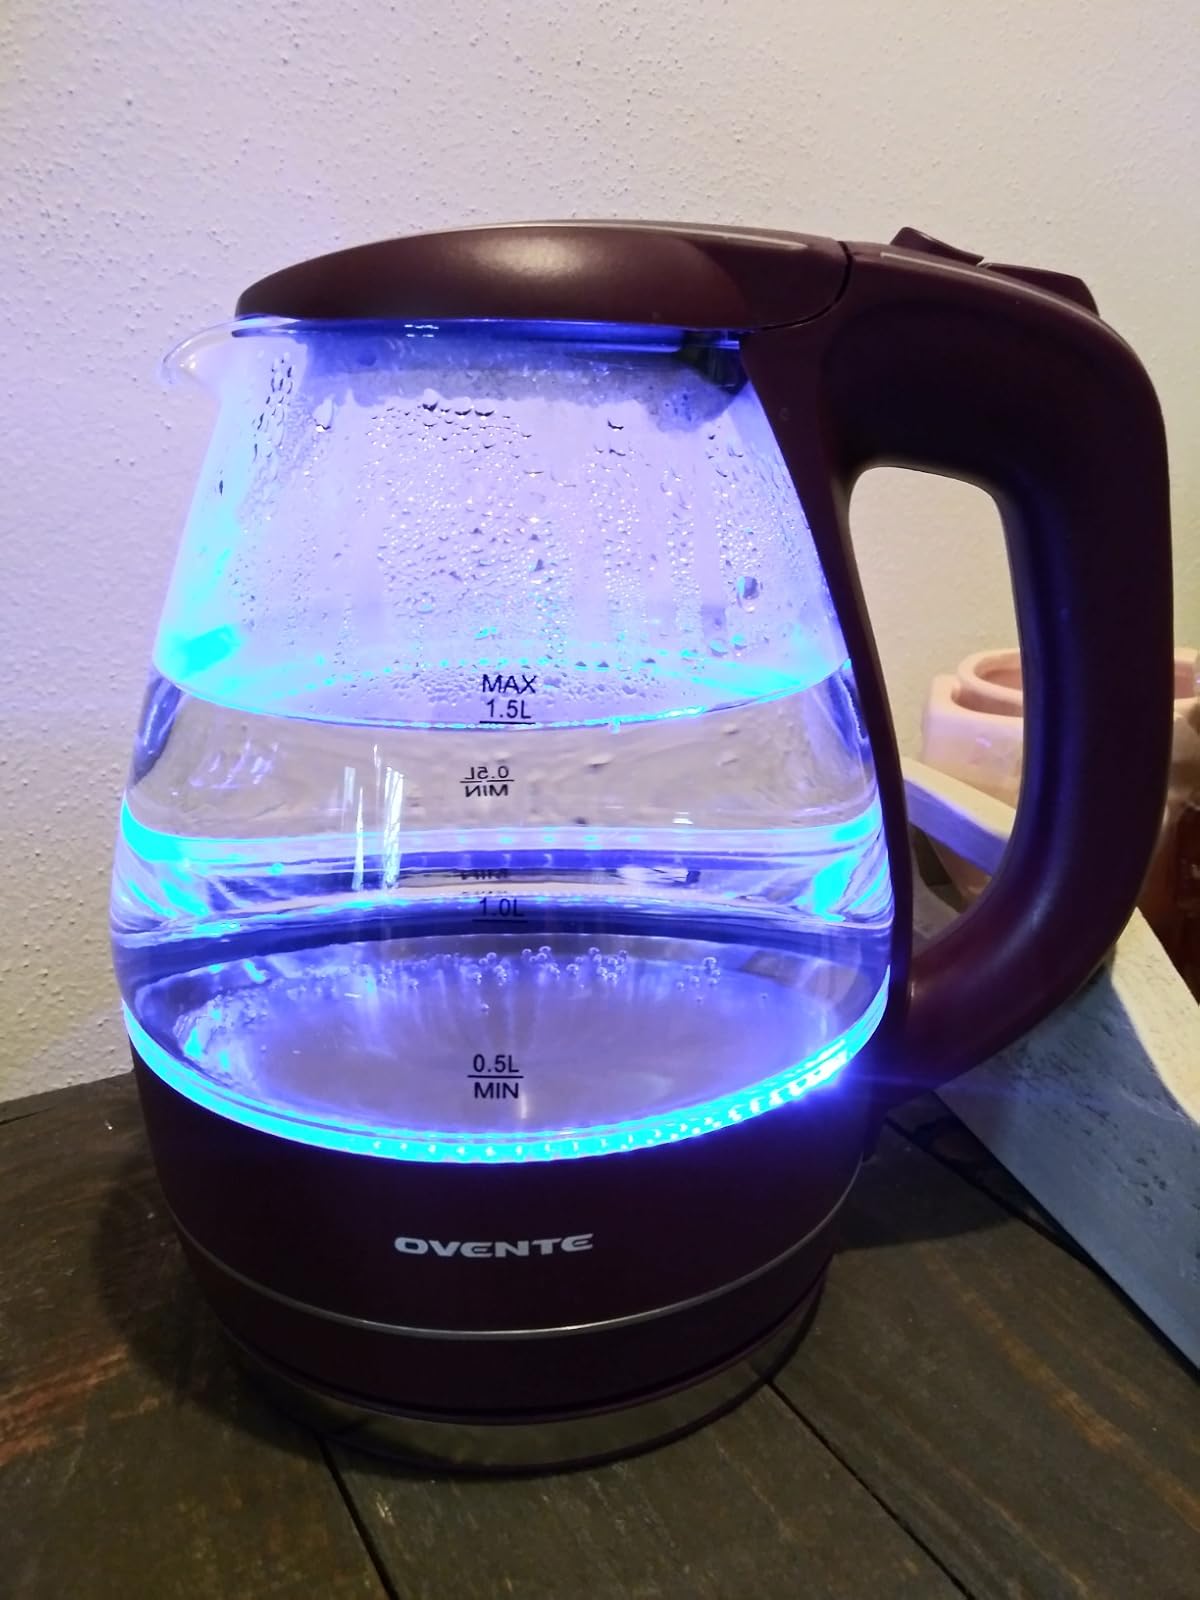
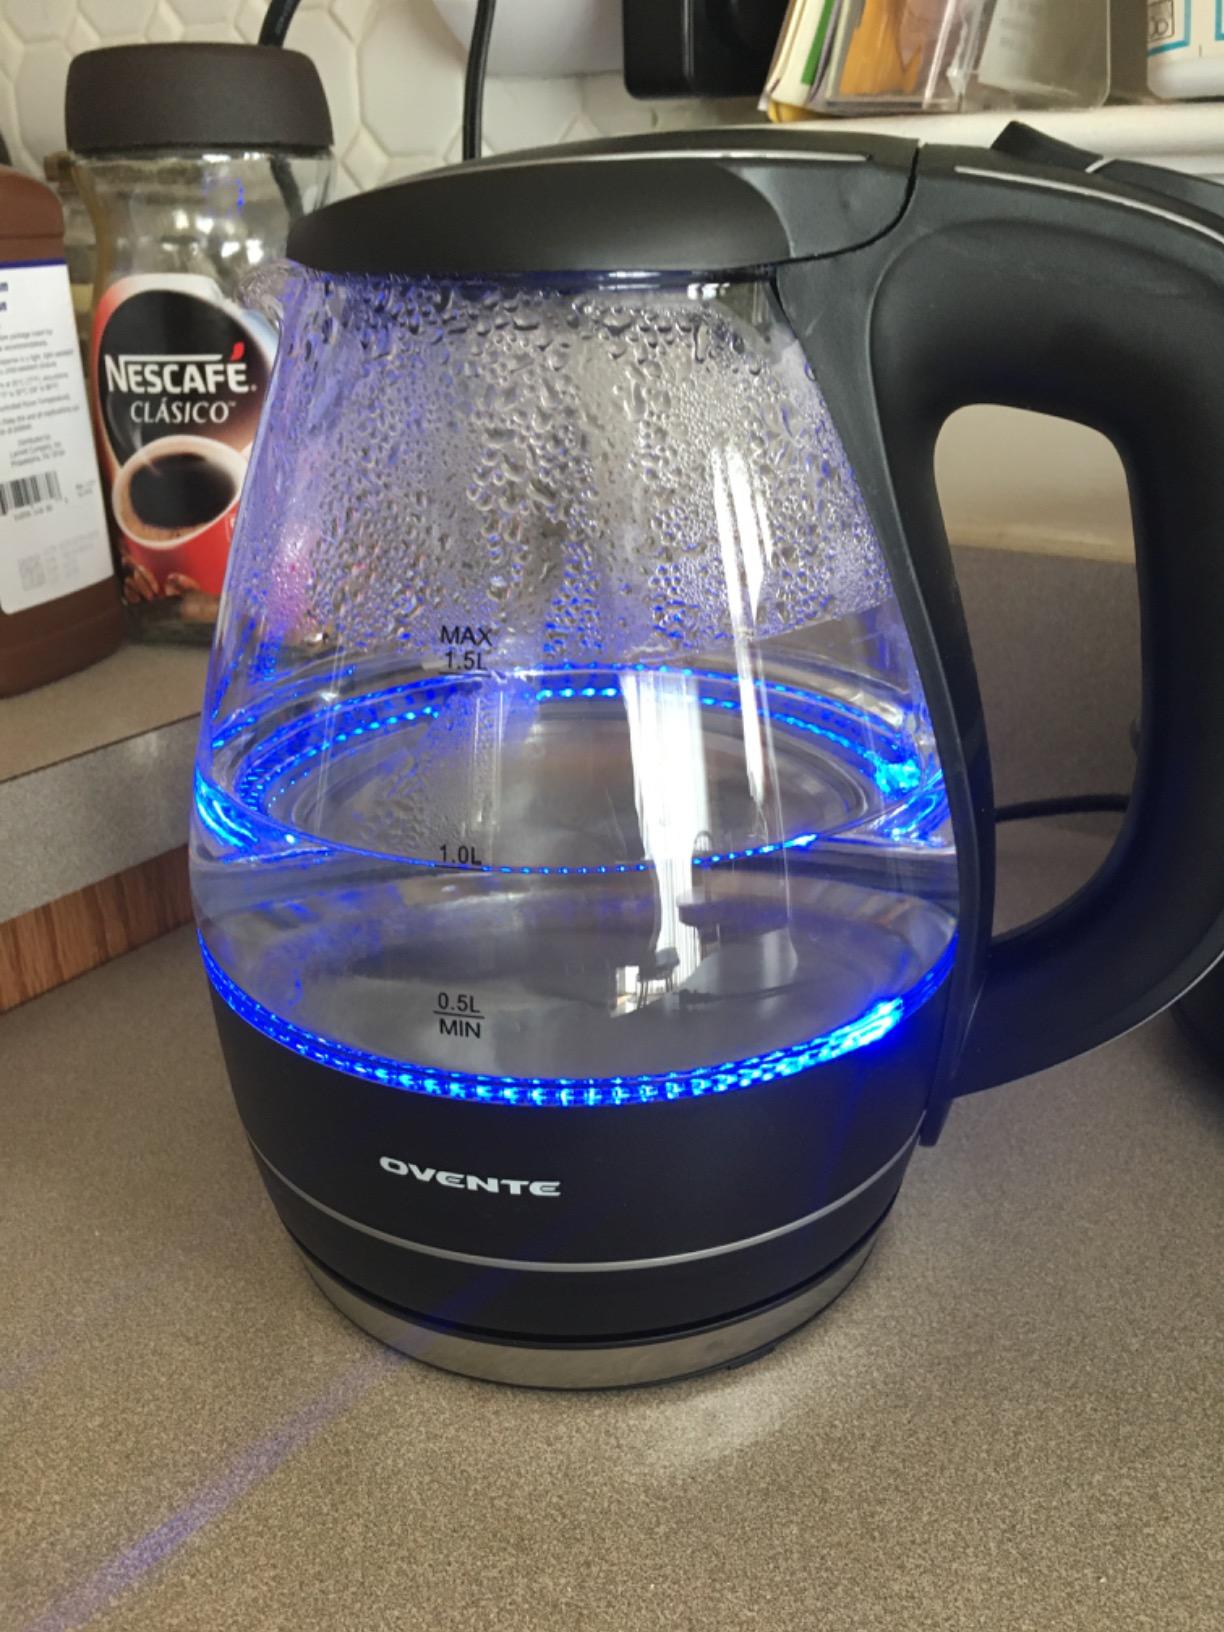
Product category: items_kettle
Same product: no